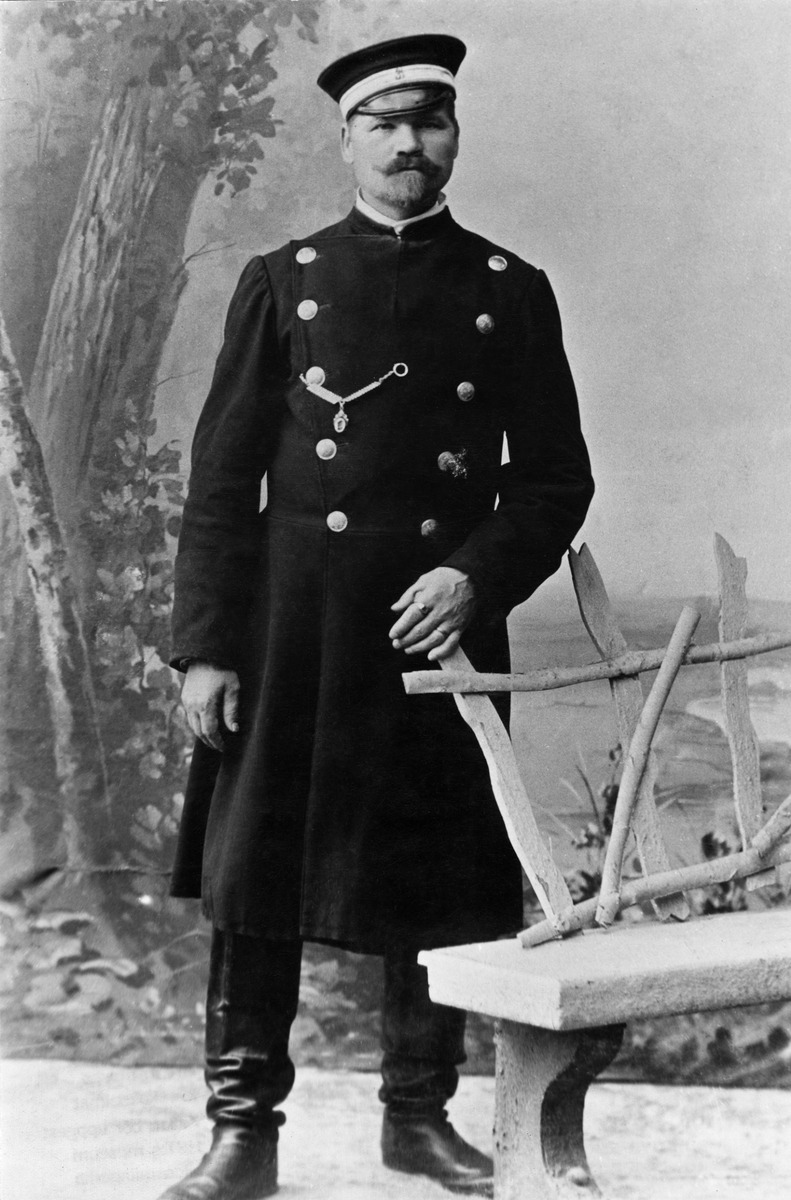
Virkapukuinen raitiovaununkuljettaja
sisällön kuvaus: Virkapukuinen raitiovaununkuljettaja. mustavalkoinen
Ajankohta: kuvausaika 1900
Aiheet: Helsingin Raitiotie- ja Omnibus Osakeyhtiö HRO - Spårvägs- och Omnibus Aktiebolaget i Helsingfors, henkilöstö, työntekijät, vaatteet, virkapuvut, liikenne, joukkoliikenne, työvaatteet, julkiset palvelut